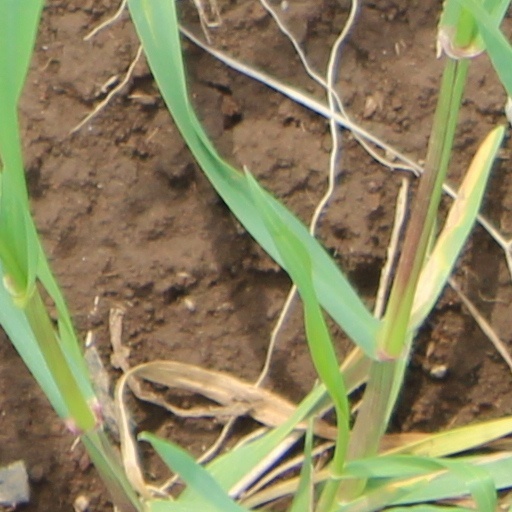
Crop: wheat